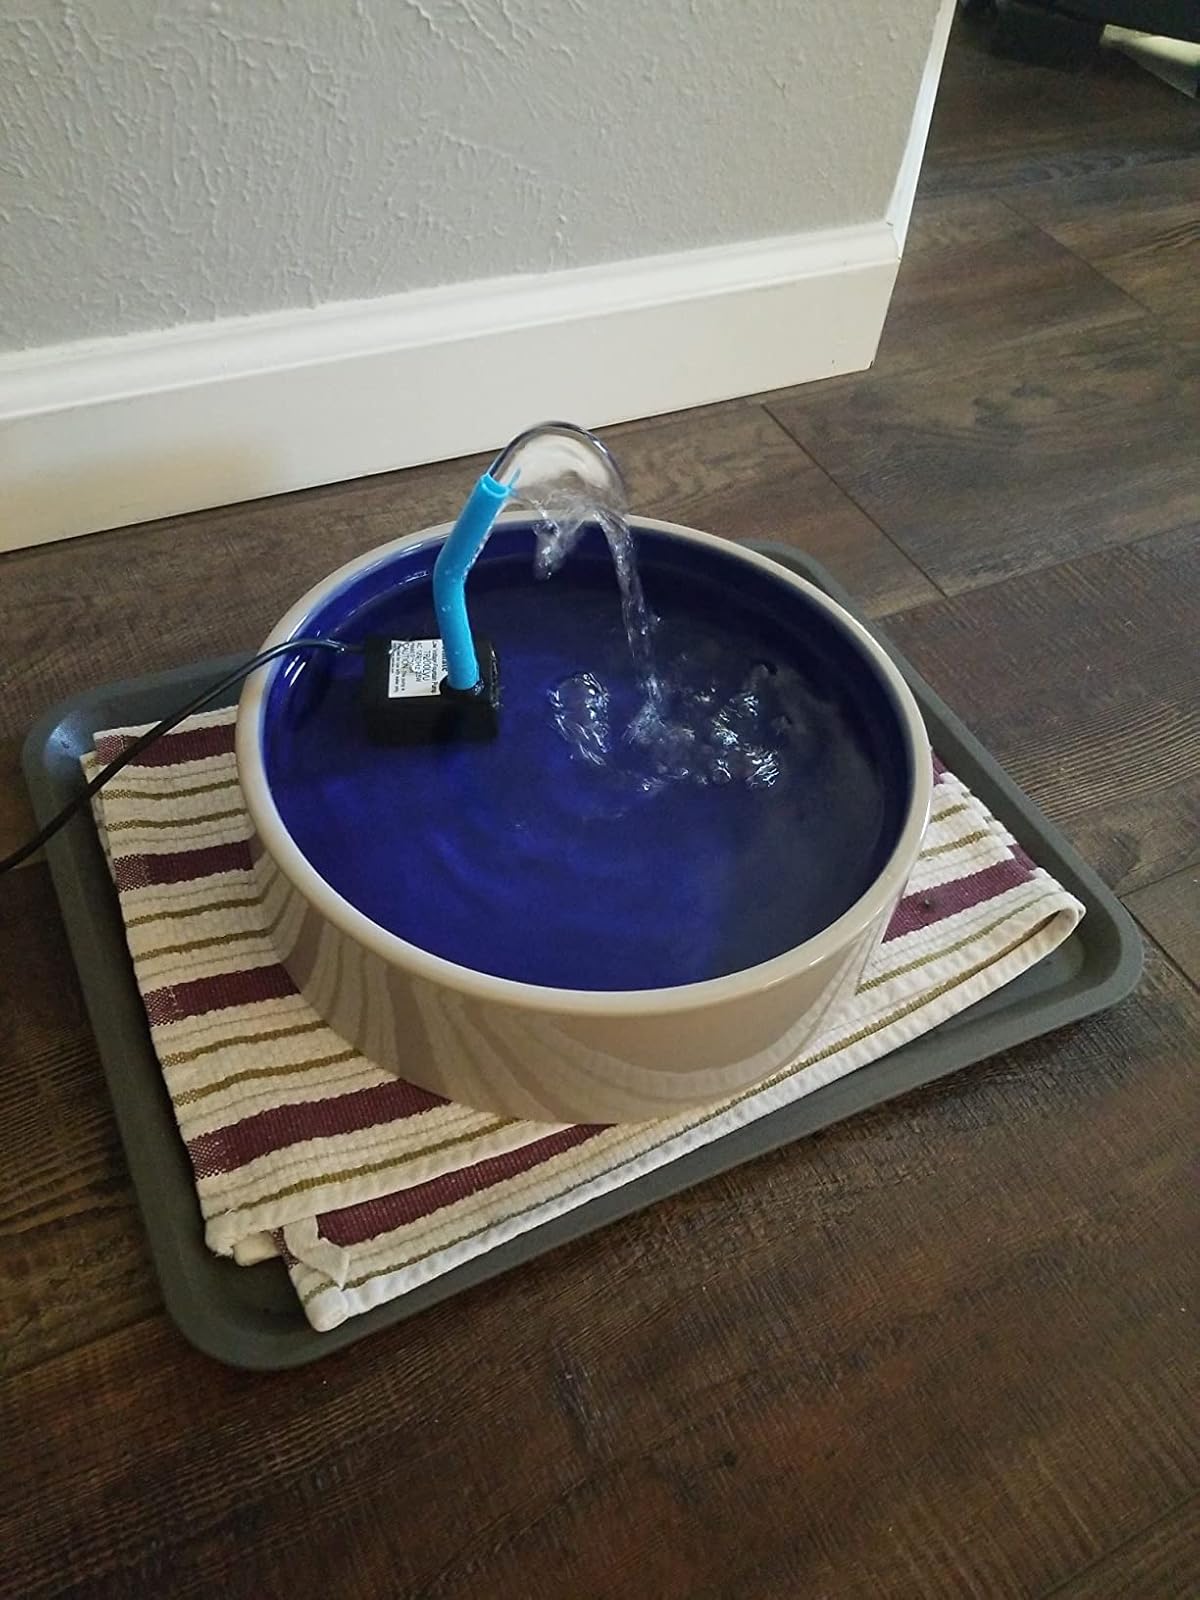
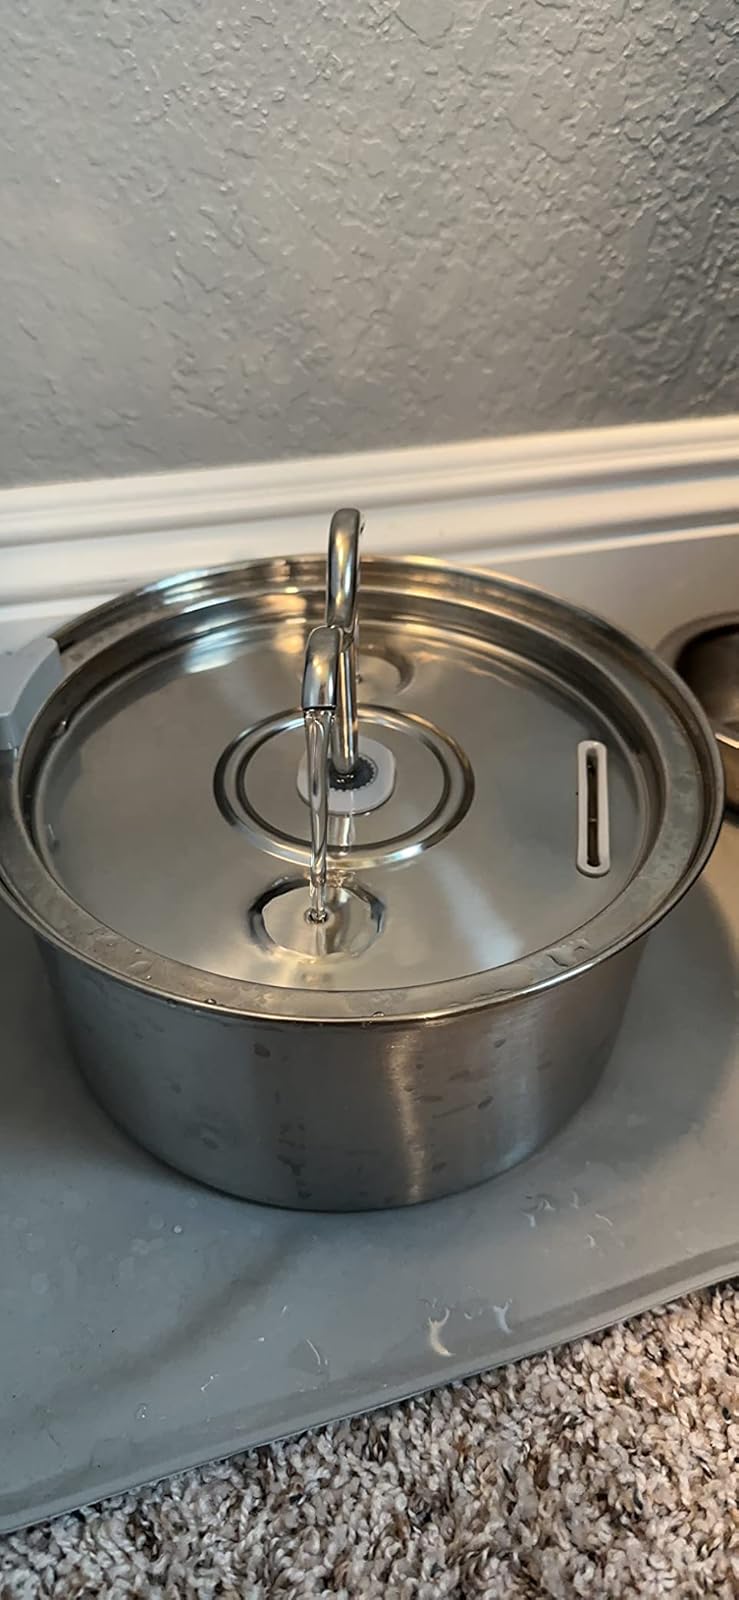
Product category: items_bowl
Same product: no